Leskovac

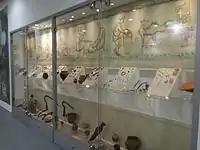
National Museum of Leskovac

Leskovac has a humid subtropical climate (Cfa) with continental influences, with long, hot summers and short but cold, cloudy winters.